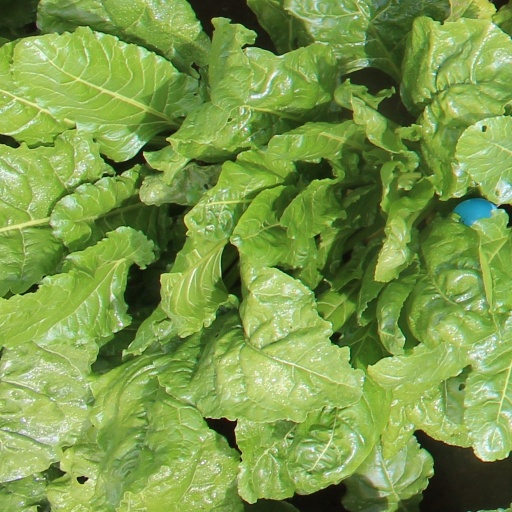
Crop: sugar beet